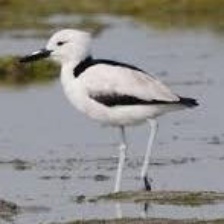
Species: CRAB PLOVER
Scientific name: DROMAS ARDEOLA